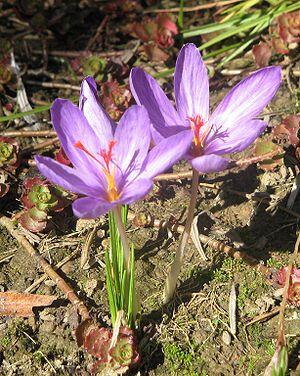
Crocus est un genre botanique de la famille des Iridaceae, qui comprend 90 espèces, dont un tiers fleurit en automne. Les espèces sont en majorité originaires des montagnes de la région méditerranéenne ; la plus grande concentration se trouvant dans les Balkans et en Asie mineure. Font exception Crocus vernus Hill, qui remonte jusqu'en Europe centrale et quelques espèces, notamment Crocus alatavicus Semenova & Reg. et Crocus korolkowii Regel ex Maw, originaires des montagnes d'Asie centrale.